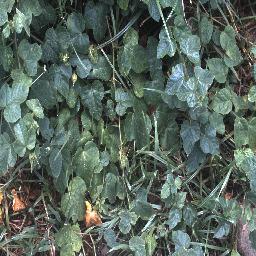
Label: negative